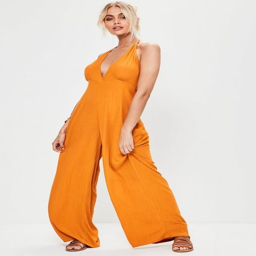
make a style statement and cover yourself with this floral jumpsuit - featuring a silky fabric , floral print and chic v neck .